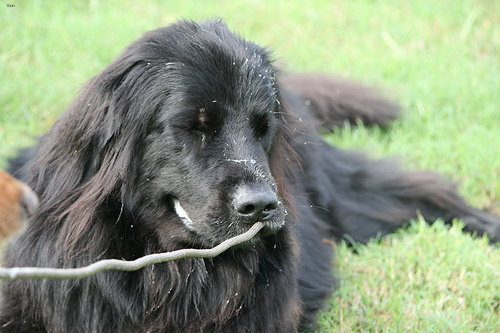
Animal: dog
Breed: newfoundland